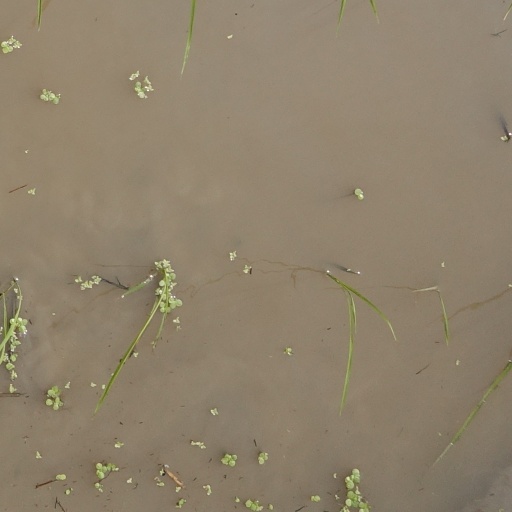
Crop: rice